Kaspar Gottfried Schweizer

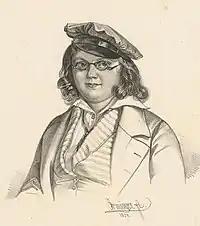
Kaspar Schweizer in 1838

Kaspar Gottfried Schweizer (16 February 1816 – 6 July 1873) was a Swiss astronomer who travelled to Moscow in 1845 to become Professor of Mathematics and Astronomy at the Survey Institute, and later director of the Moscow University Observatory.